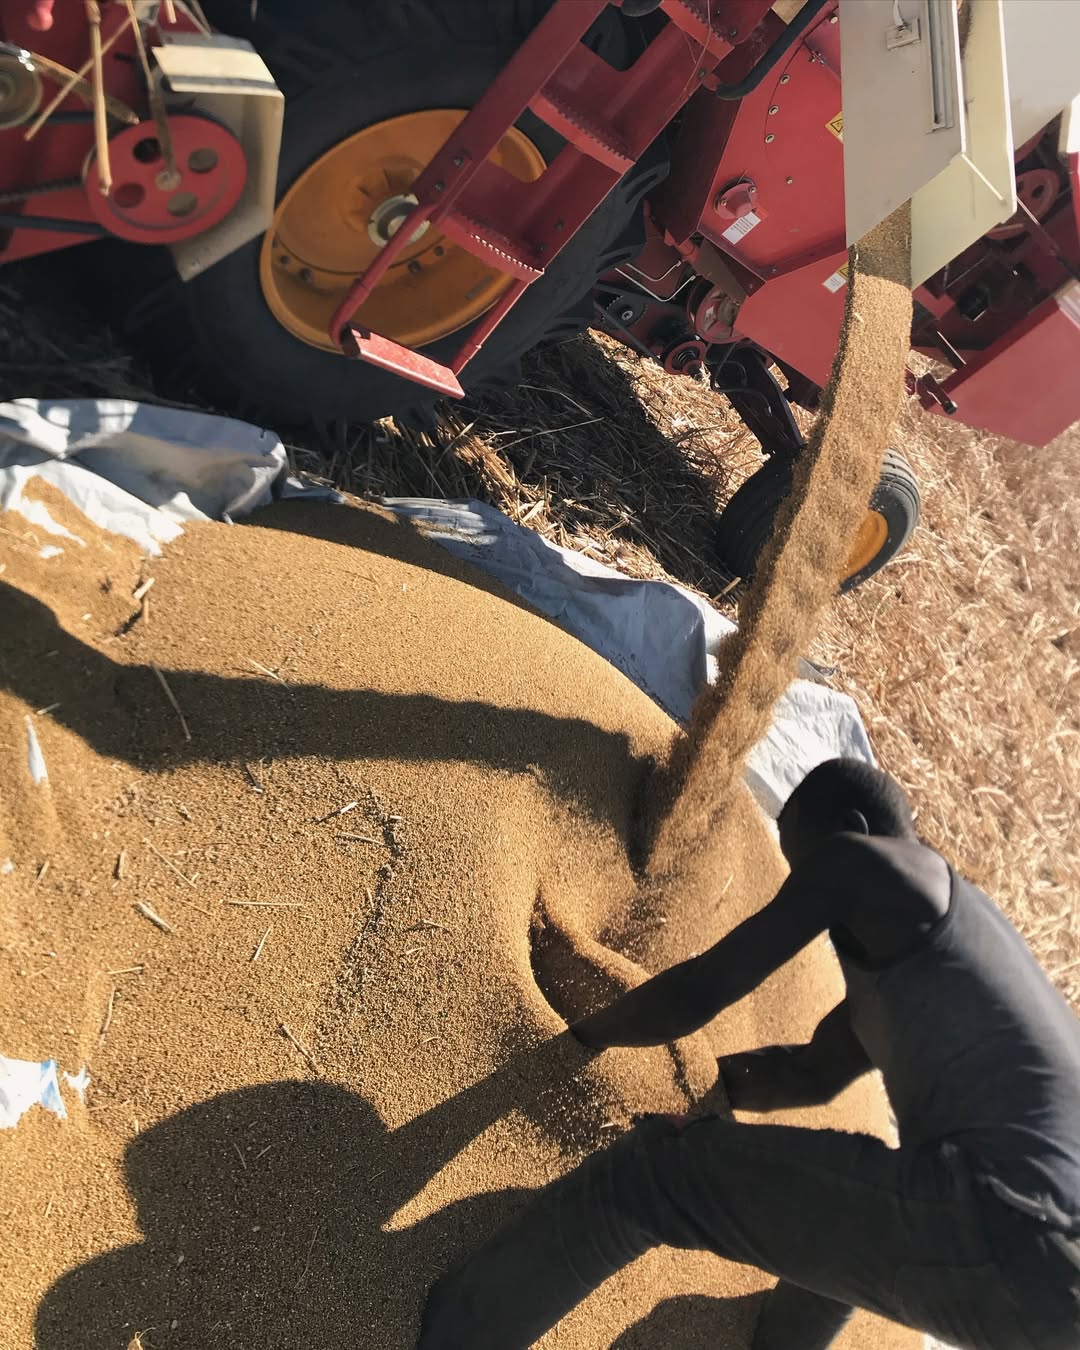
الوصف بالفصحى: حبوب تُجمع من آلة حصاد في الحقل.
الوصف بالعامية السودانية: حبوب بتتجمع من آلة حصاد في الحقل.
التصنيف: Agriculture & Livestock